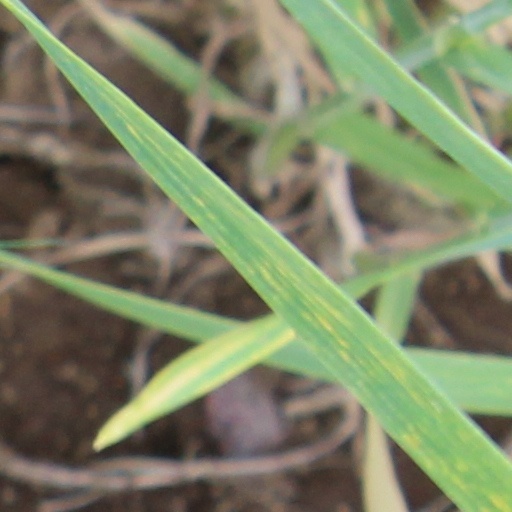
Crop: wheat